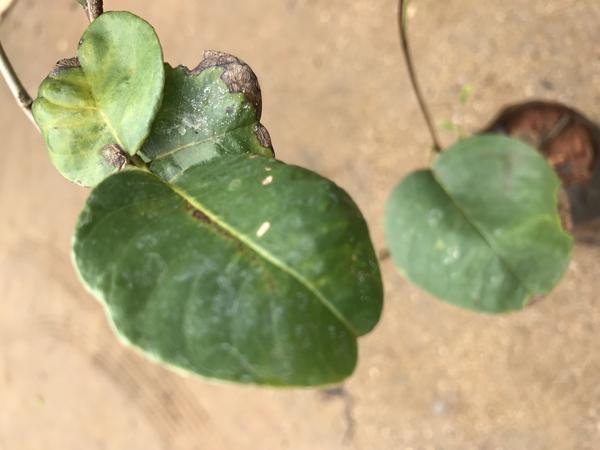
Plant: Raktachandini